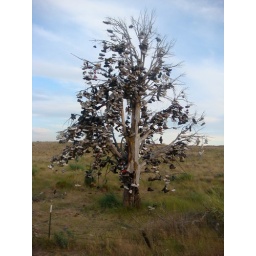
Tennis shoe tree in the middle of nowhere Oregon